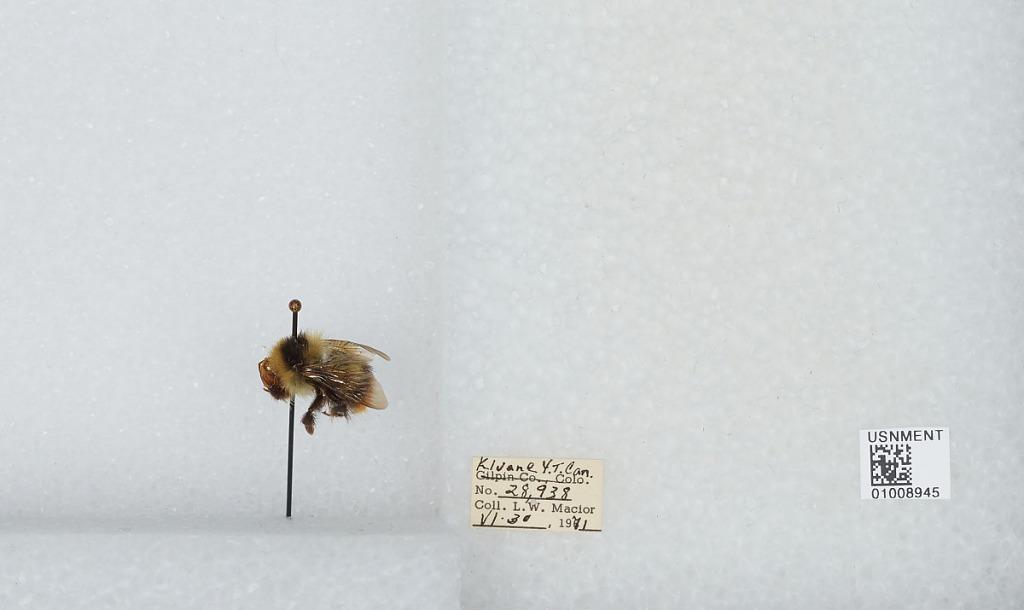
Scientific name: Bombus (Pyrobombus) frigidus Smith
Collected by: L. Macior
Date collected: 1971-6-30
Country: Canada
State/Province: Yukon Territory
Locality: Kluane
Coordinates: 60.75, -139.5